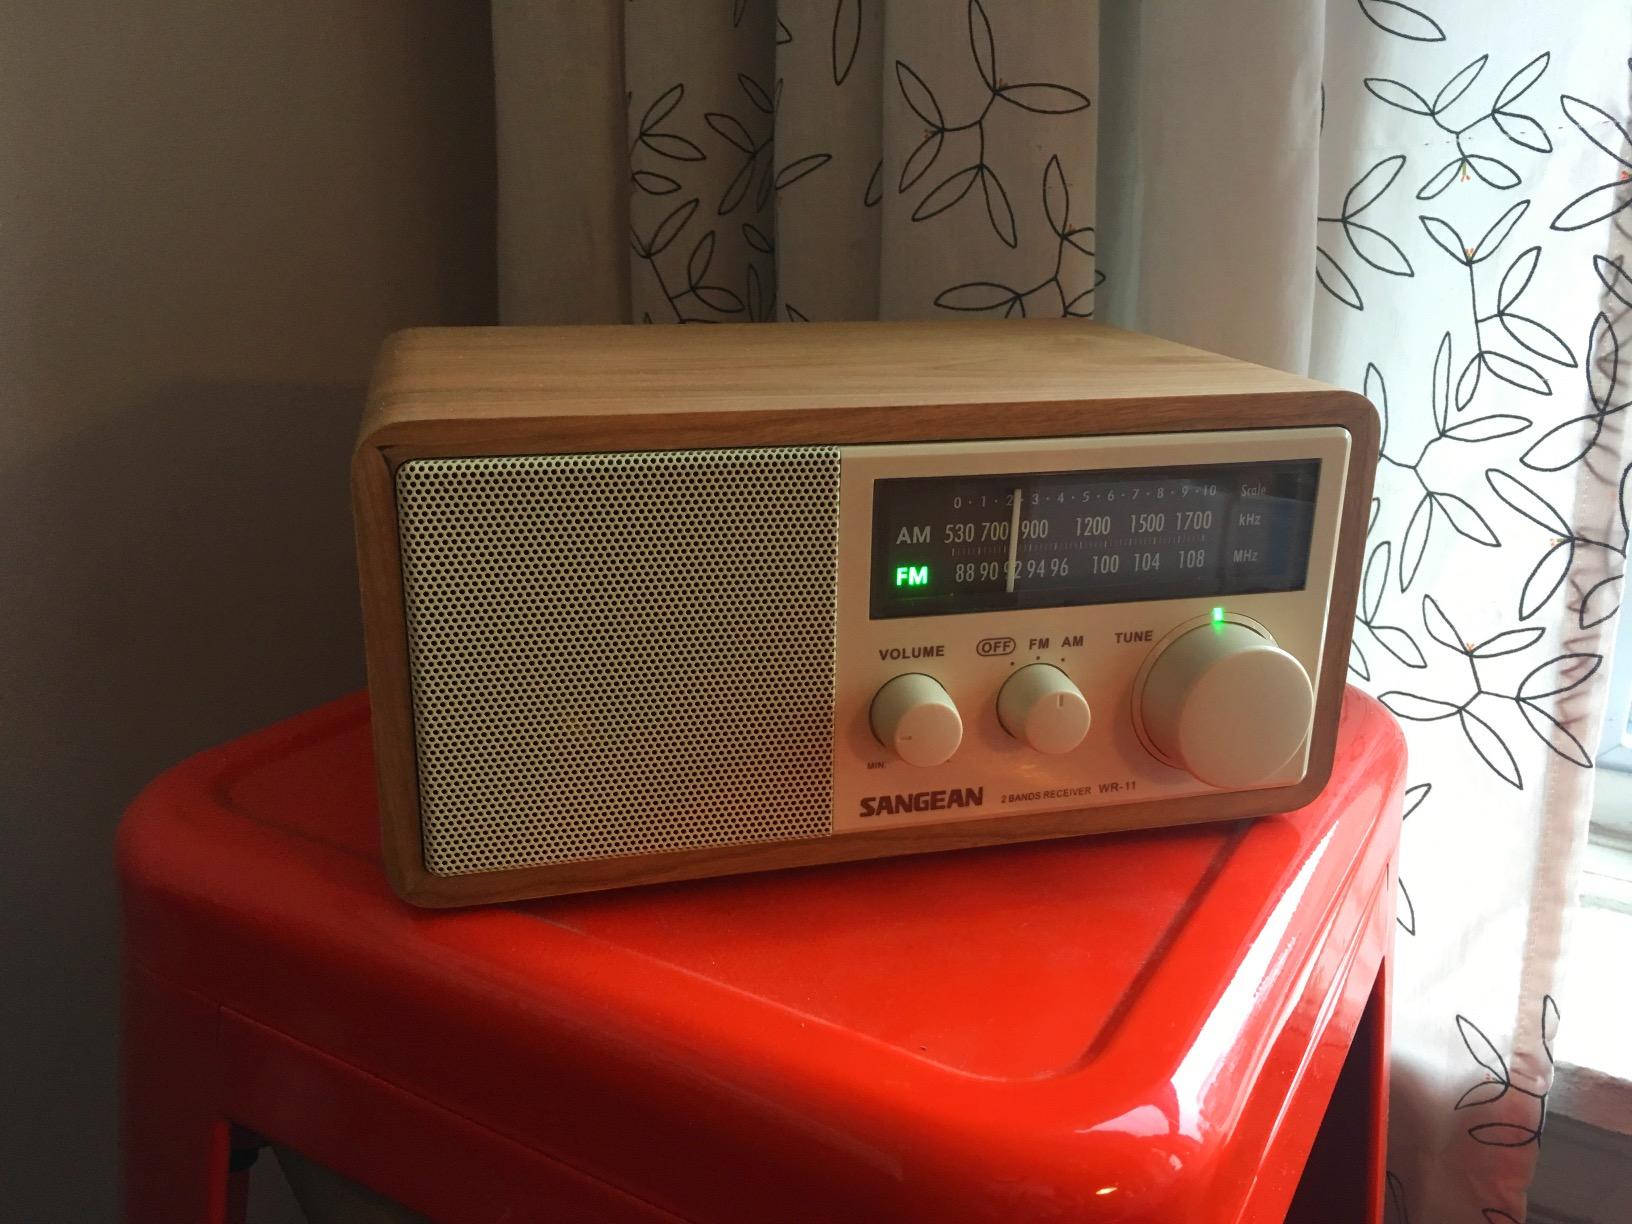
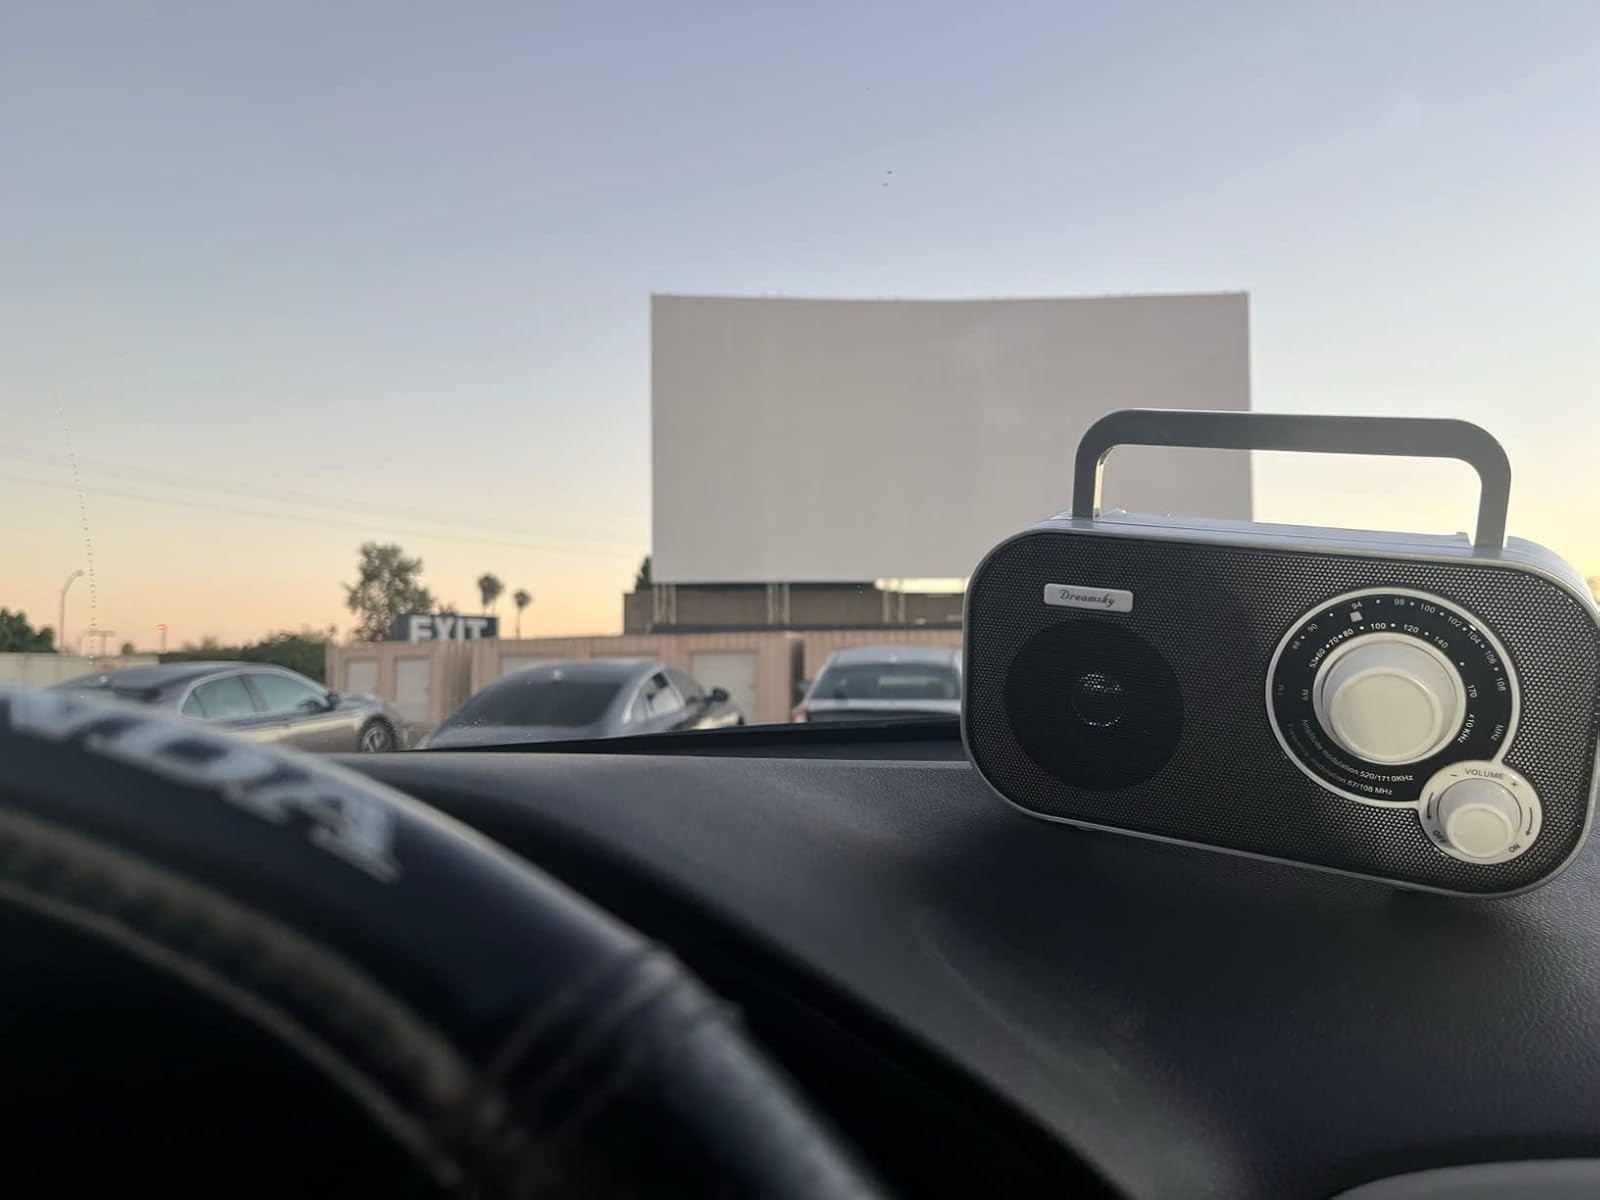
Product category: radio
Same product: no